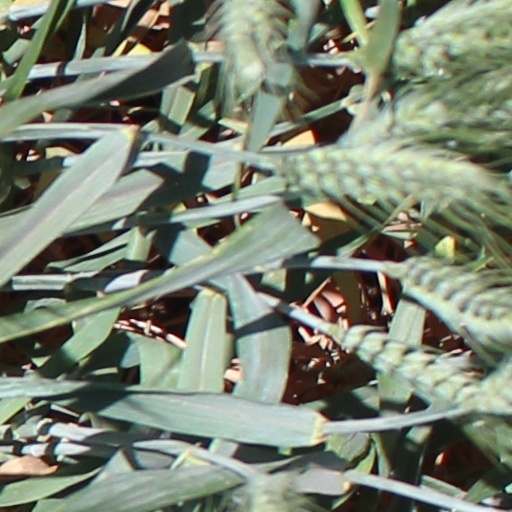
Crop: wheat